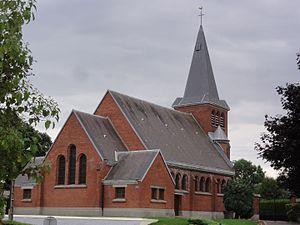
L'église Saint-Quentin d'Amigny-Rouy est une église située sur le territoire de la commune de Amigny-Rouy, dans le département de l'Aisne, en France.
Amigny-Rouy est une commune française située dans le département de l'Aisne, en région Hauts-de-France.